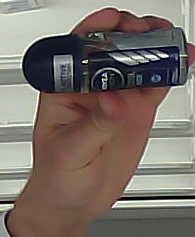
Product: nivea_rollon